Alister McMullin

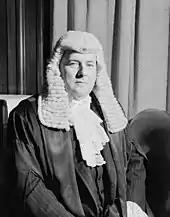
McMullin in 1953

McMullin twice attempted to enter the New South Wales Legislative Assembly, standing as a candidate at the 1931 Upper Hunter by-election and as one of three candidates at the 1941 Liverpool Plains election, but was unsuccessful.